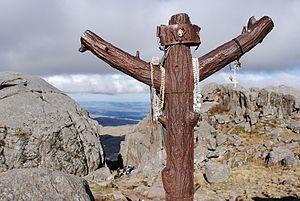
La province de Córdoba est une province de l'Argentine. Située dans le centre-nord du pays, elle est parfois appelée le « Cœur de l'Argentine ». Sa capitale est Córdoba, la deuxième plus grande ville du pays. La province a une superficie de 165 321 km² et une population de 3 567 654 habitants en 2015, ce qui en fait la deuxième province la plus peuplée du pays, après celle de Buenos Aires.